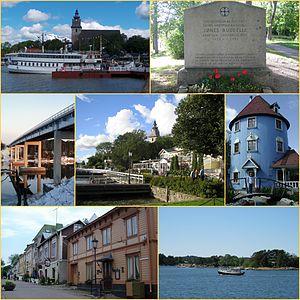
Naantali est une ville du sud-ouest de la Finlande. Cette petite ville, qui compte une population de 19 000 habitants, se situe dans la province de Finlande occidentale et la région de Finlande du Sud-Ouest, à 15 km à l'ouest de Turku, la capitale provinciale.